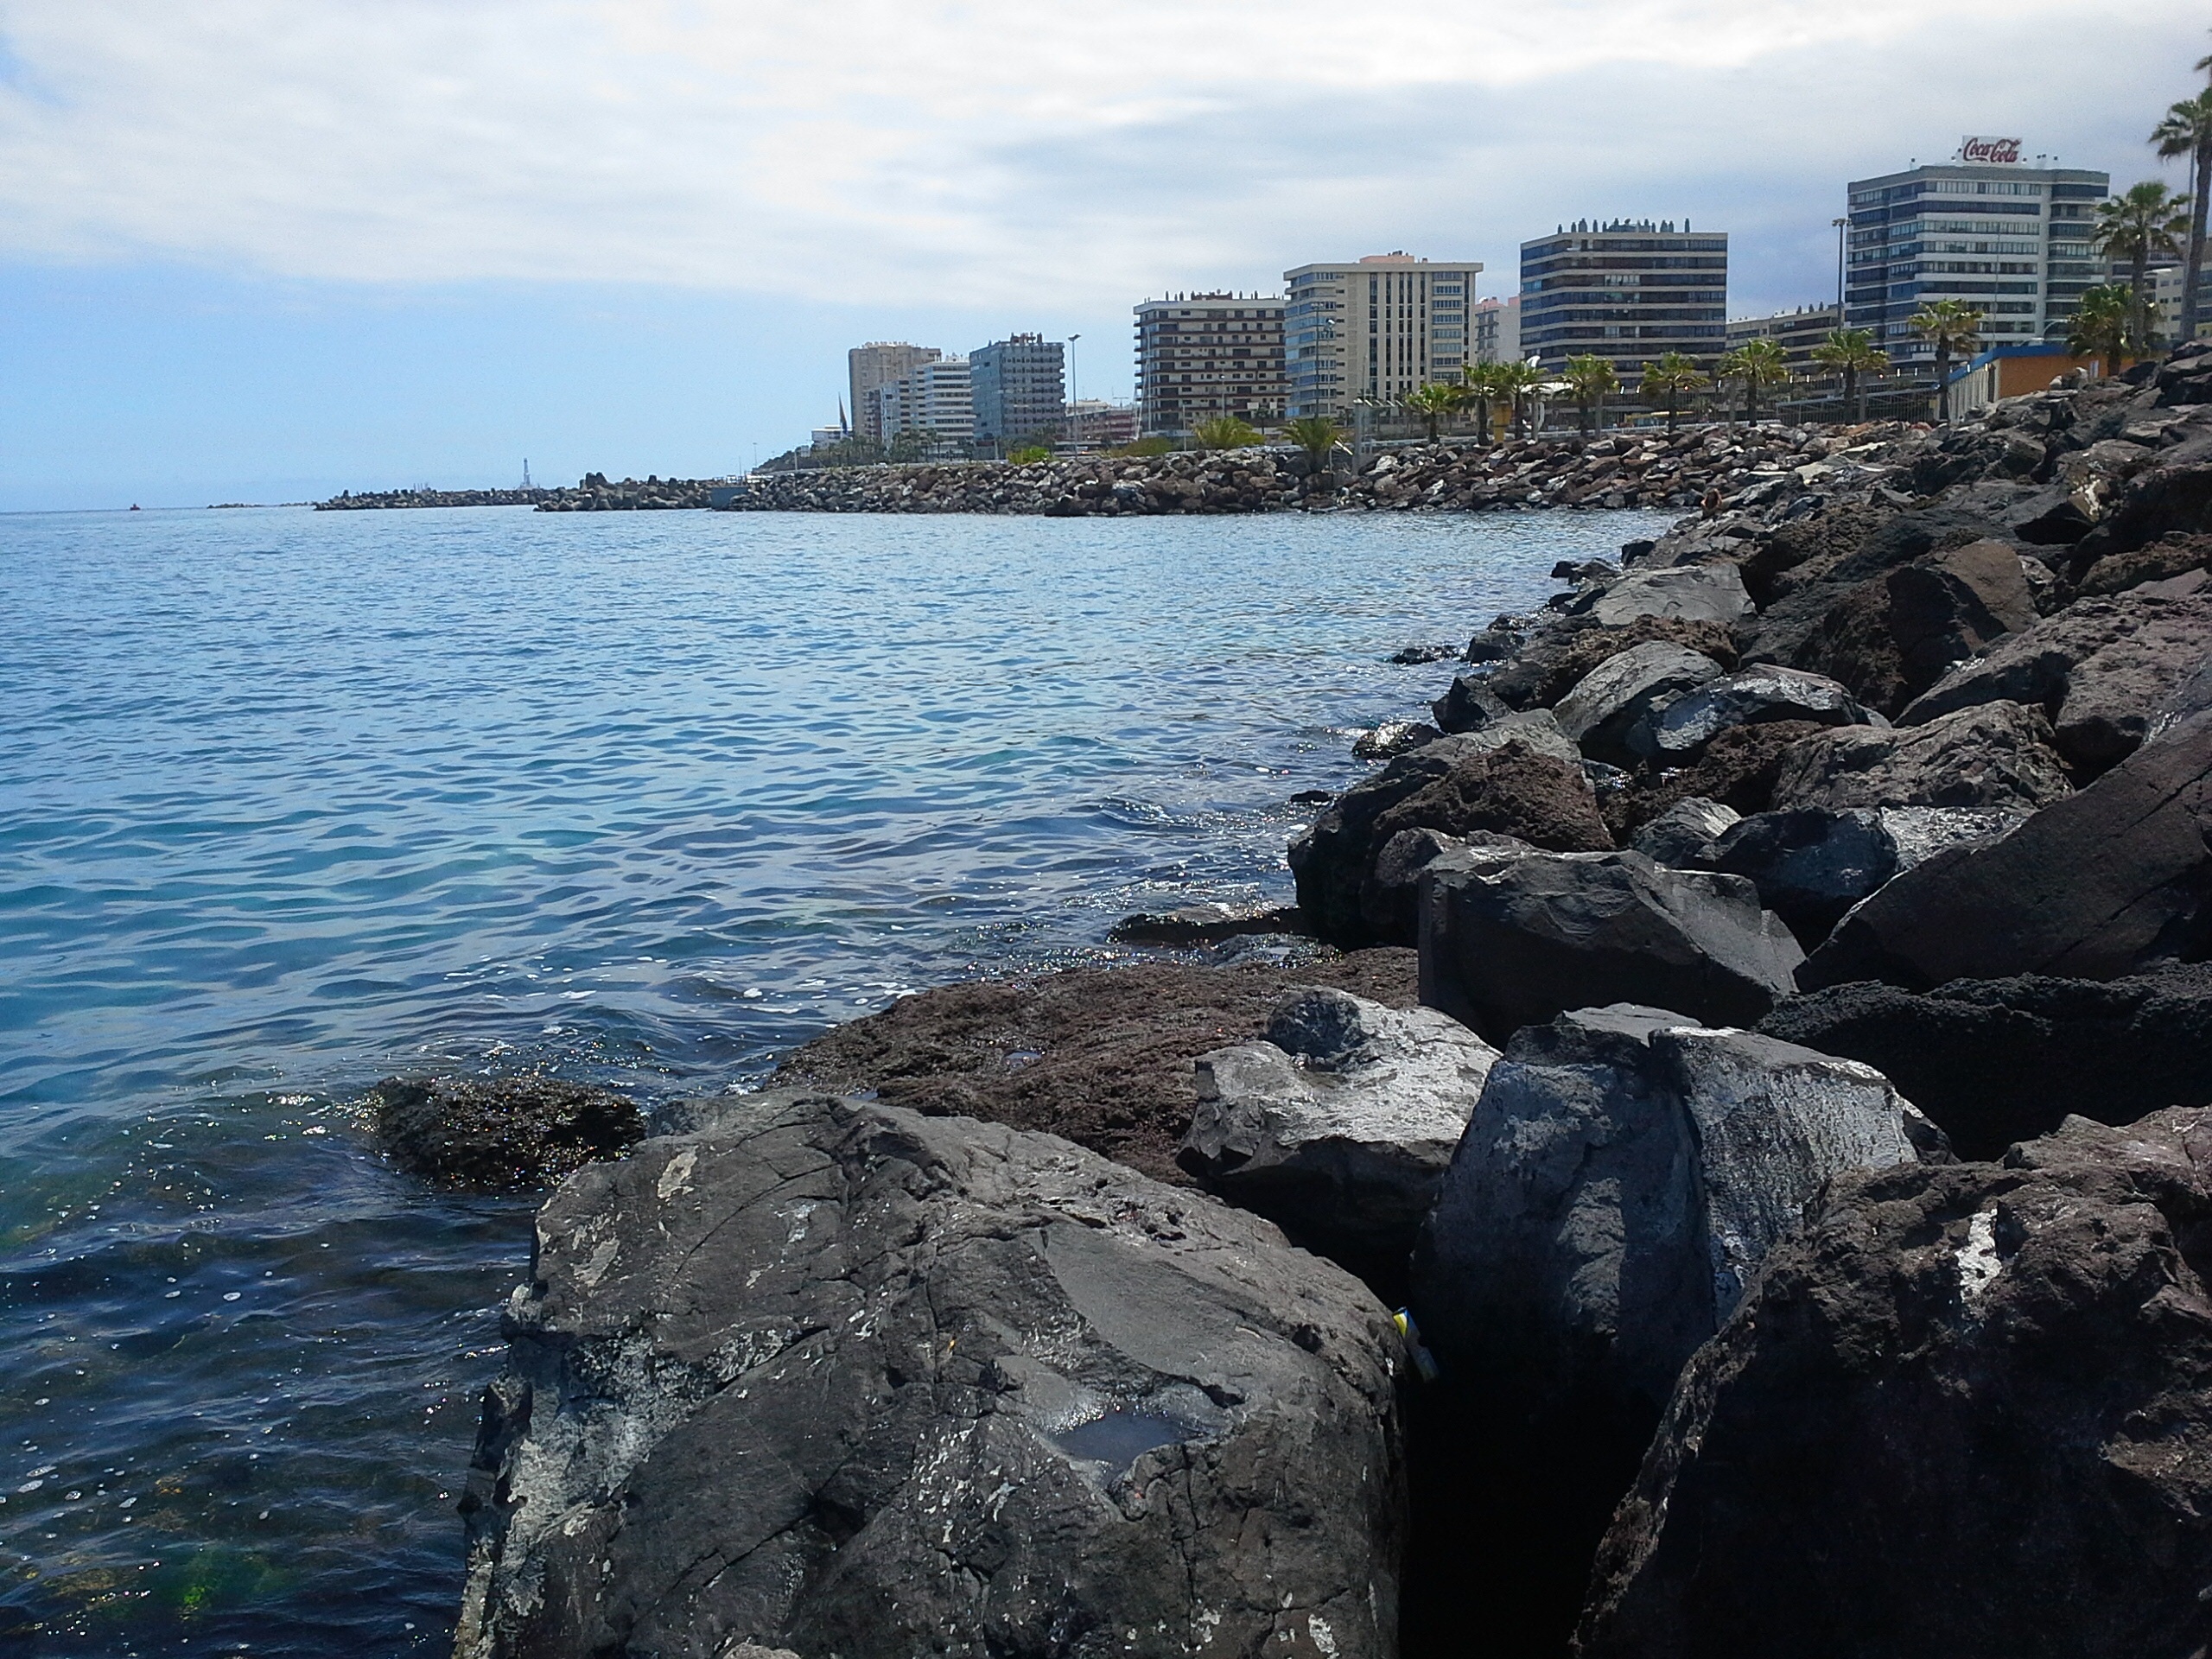
sea, coast, water, nature, rock, ocean, shore, wave, city, cityscape, travel, cliff, europe, cove, bay, tourism, terrain, body of water, spain, gran canaria, cape, las palmas